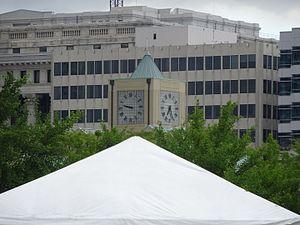
La gare de Milwaukee est un pôle multimodal des États-Unis situé à Milwaukee dans l'État du Wisconsin. Il regroupe une gare ferroviaire et routière.